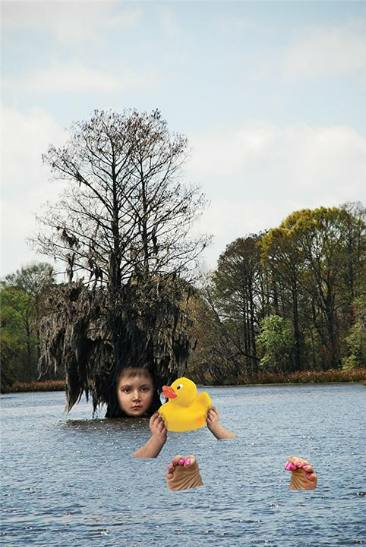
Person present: No